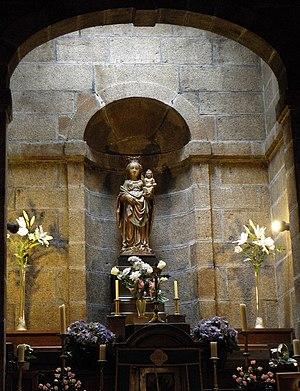
Chapelle Notre-Dame-de-Bon-Secours à Fougères (35). Statue de la Vierge à l'Enfant ayant orné précédemment la Porte Roger.
La chapelle Notre-Dame-de-Bon-Secours est un édifice religieux situé à Fougères, dans le département d'Ille-et-Vilaine, en région Bretagne. Lieu de dévotion où la Vierge Marie est particulièrement vénérée, la chapelle, propriété privée, est rattachée à la paroisse de la Visitation de Fougères, des messes et adorations eucharistiques s'y déroulant tous les mardis matins.